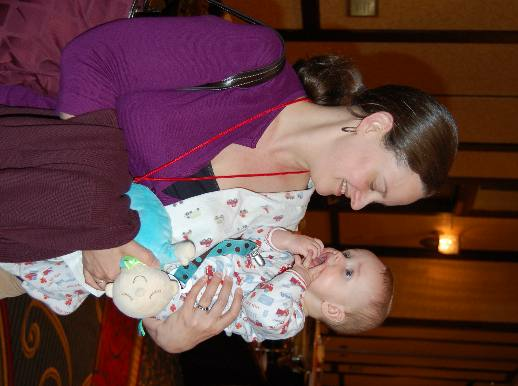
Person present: Yes